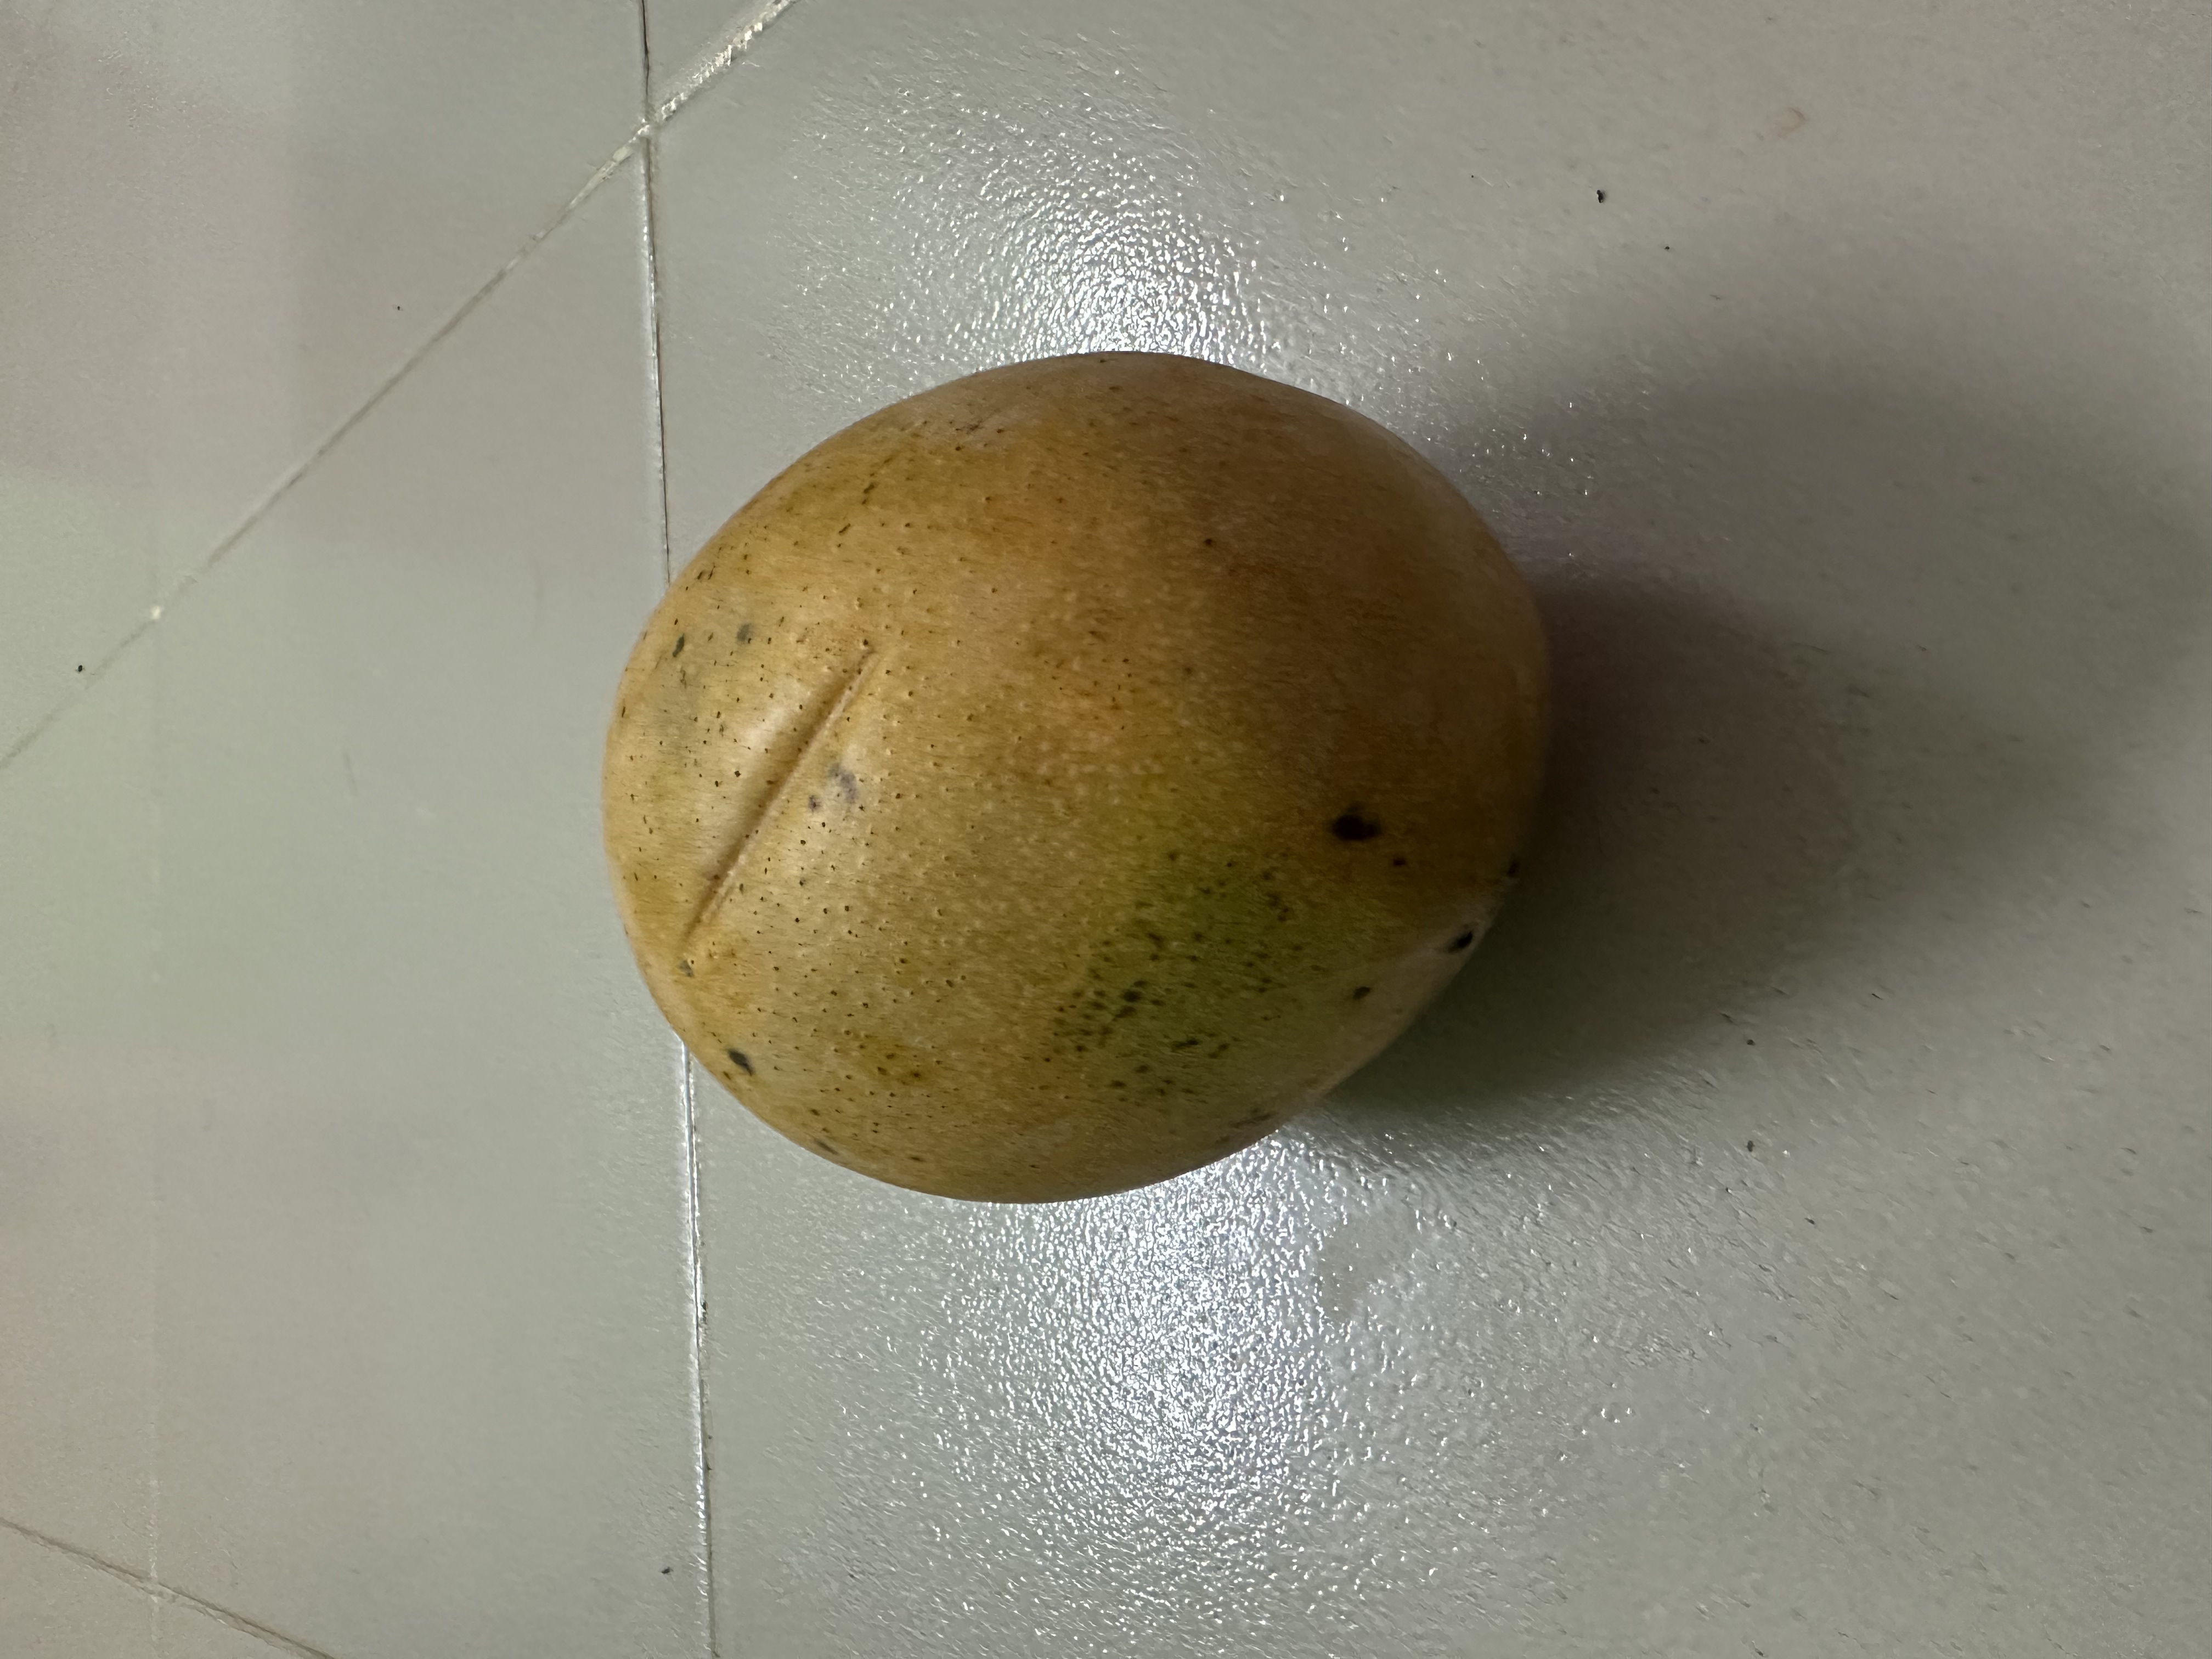
Mango variety: Mollika